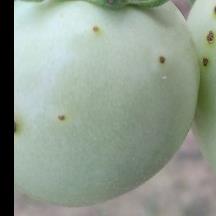
Crop: Tomato
Condition: alternaria-d